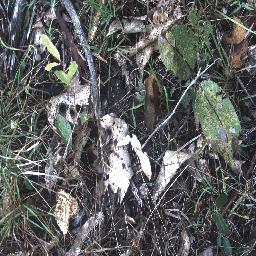
Label: negative